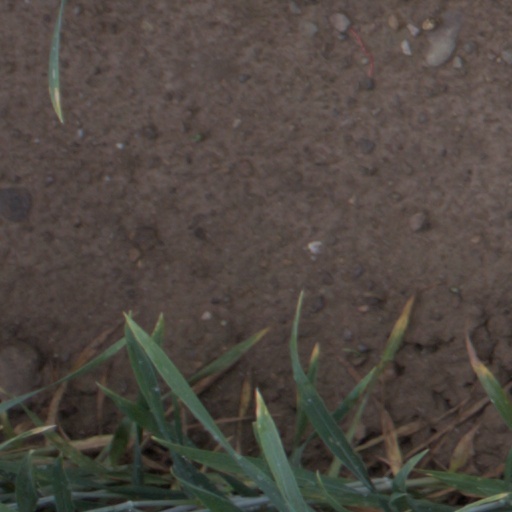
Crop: wheat